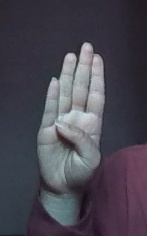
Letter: kaaf